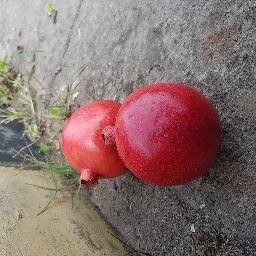
Fruit: Pomegranate
Quality: Good